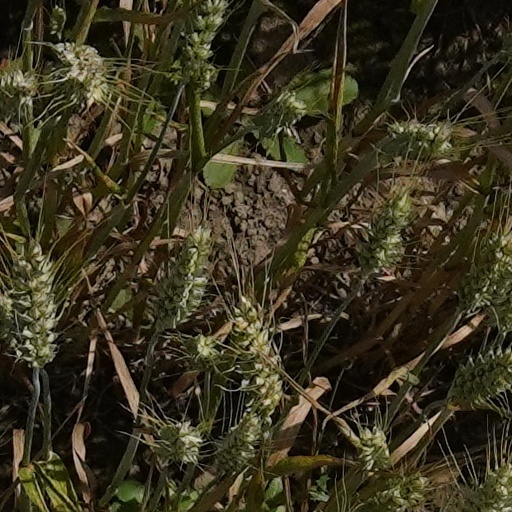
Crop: wheat